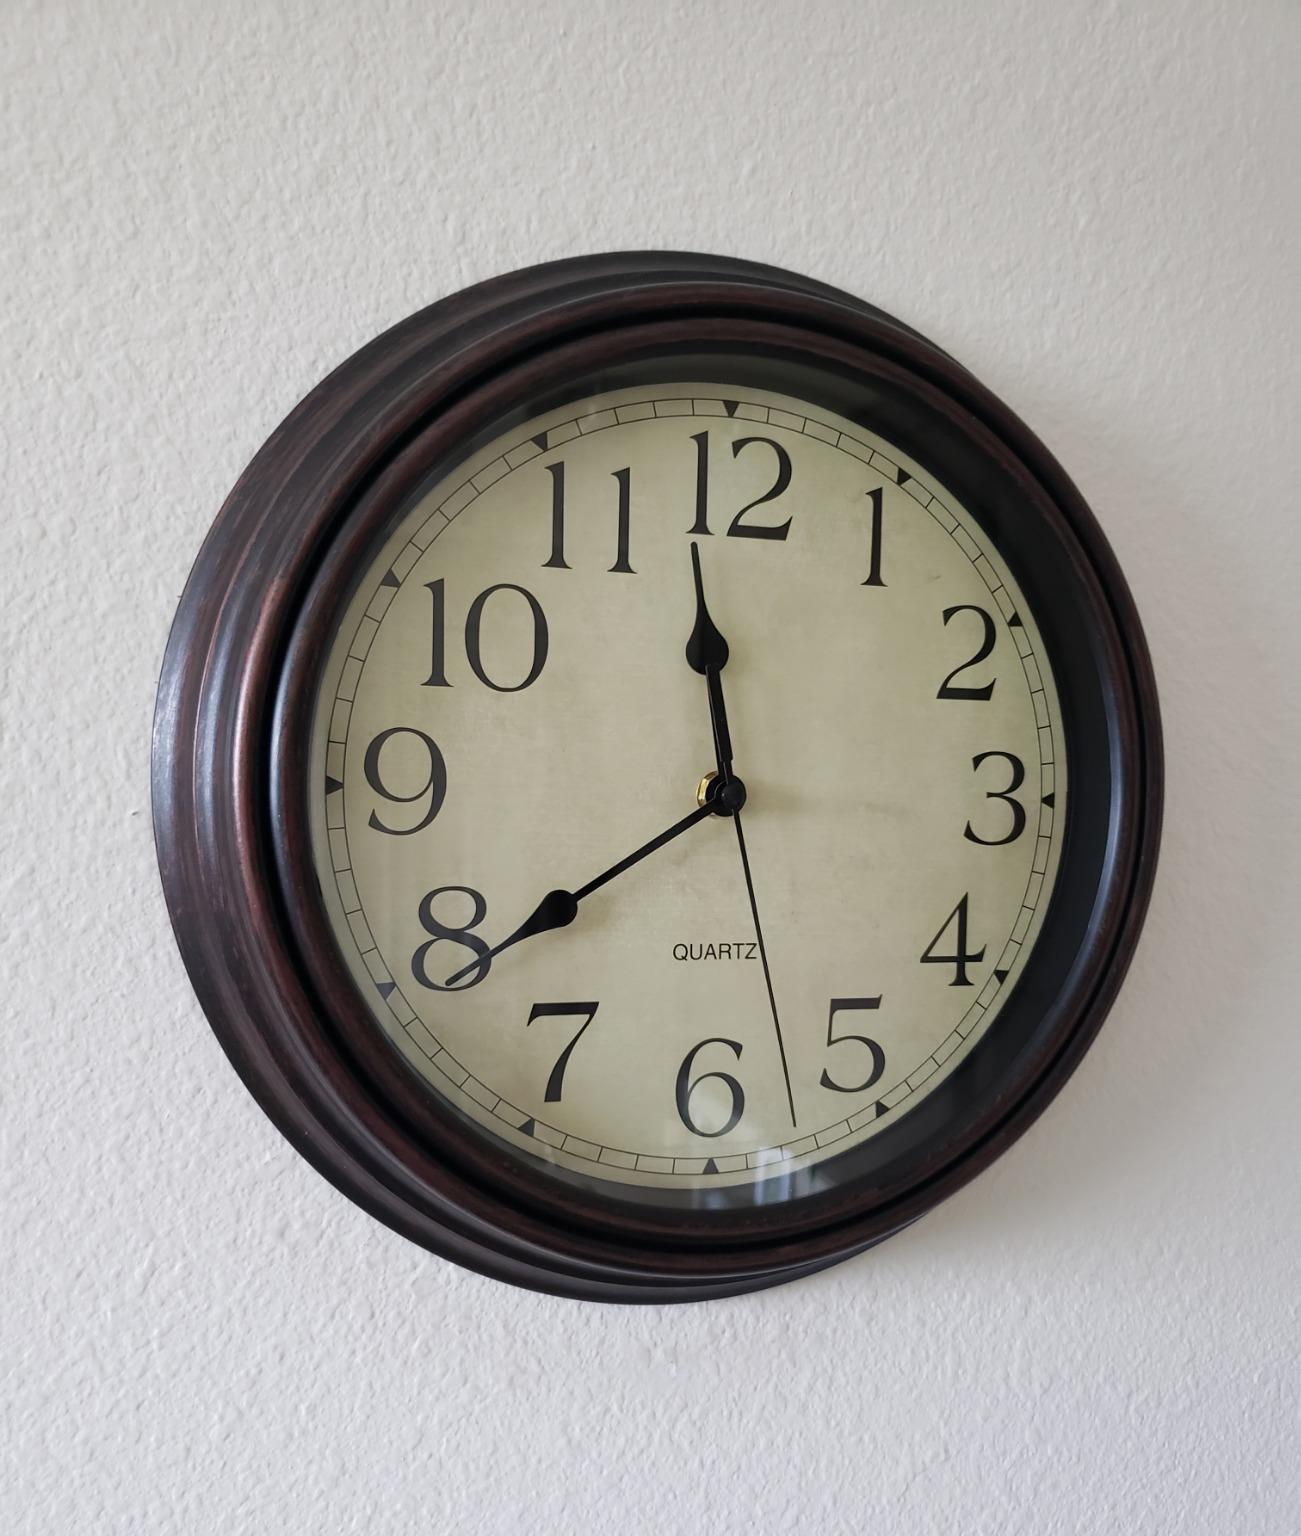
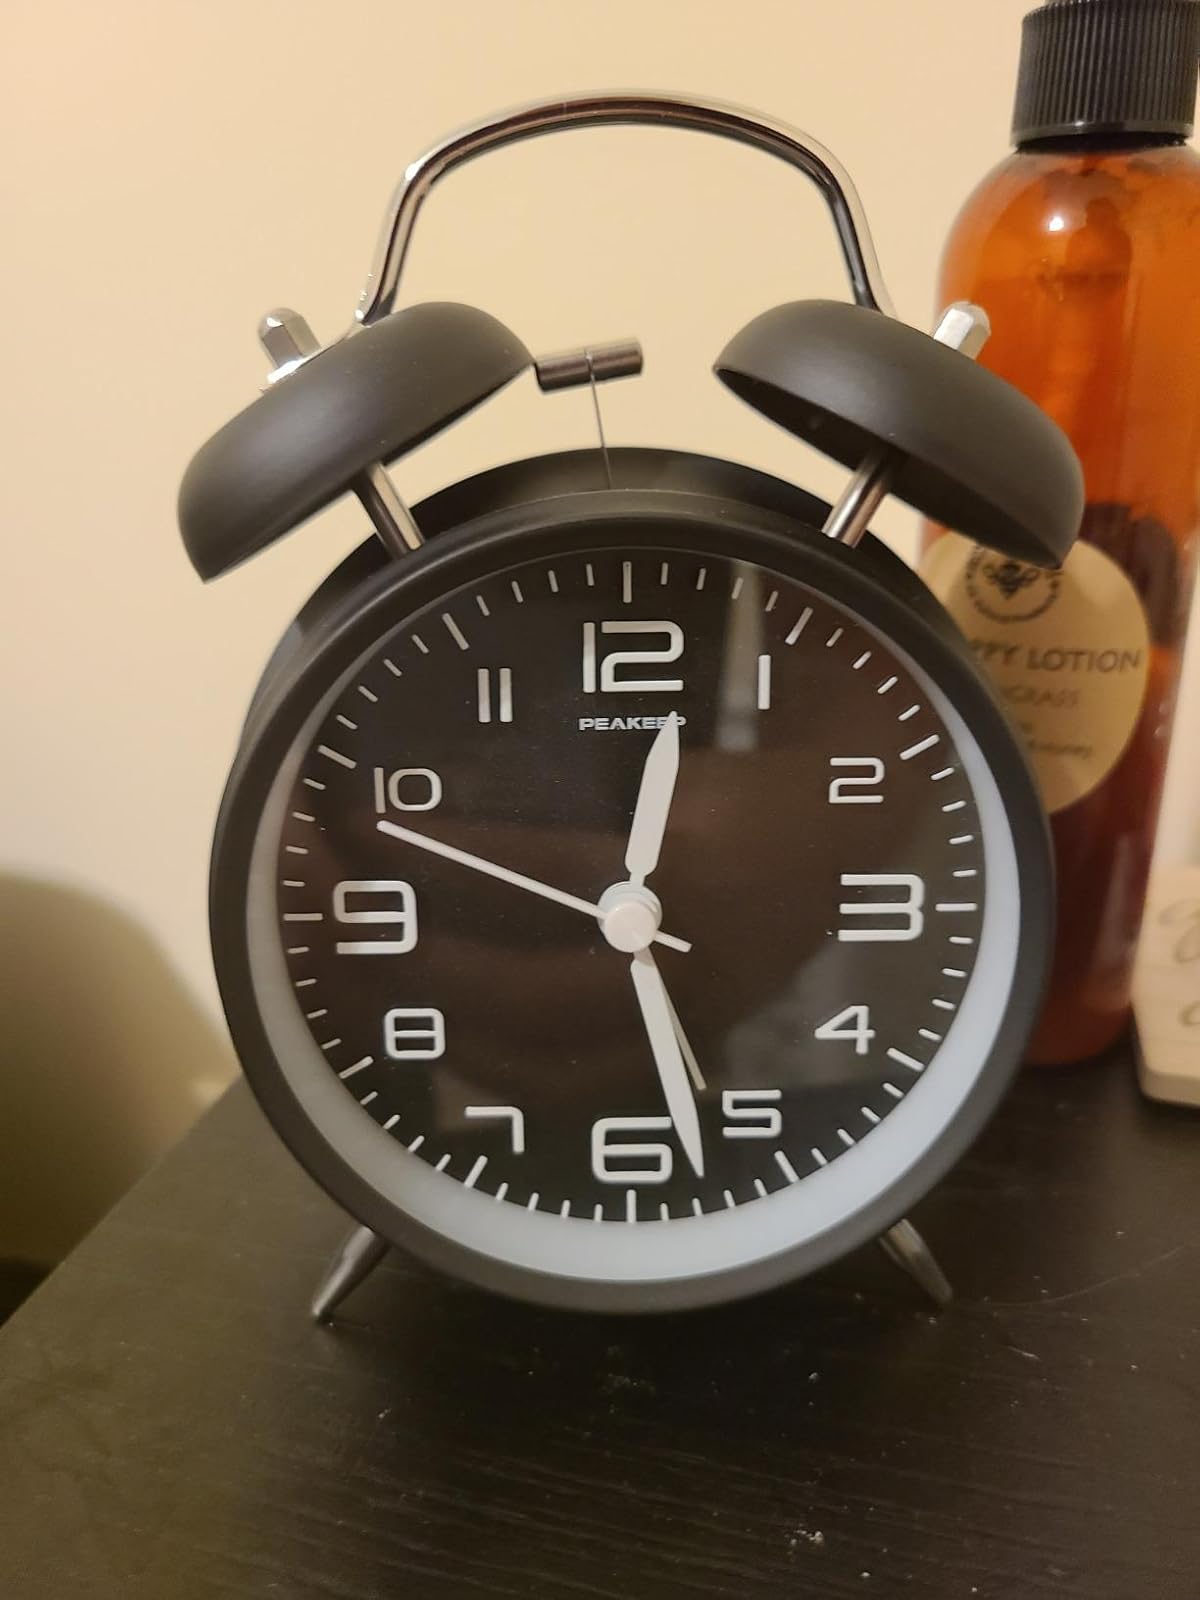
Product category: clock
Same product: no